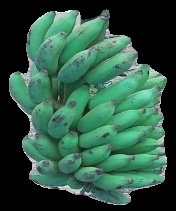
Variety: elakki-bale
Grade: grade3